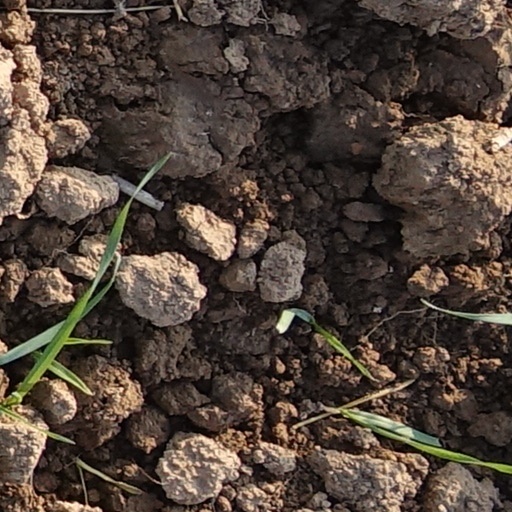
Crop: wheat